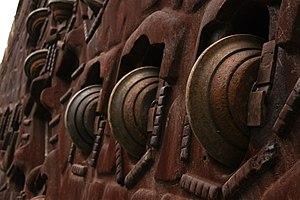
Un tunnelier est une machine permettant d'excaver des tunnels dans des sols et des roches variées allant du sable au granite. Le diamètre des tunnels circulaires percés est compris actuellement entre un et 17,6 mètres. Pour les percements d’un diamètre inférieur à 1,5 ou 2 mètres ces machines sont appelées microtunneliers.